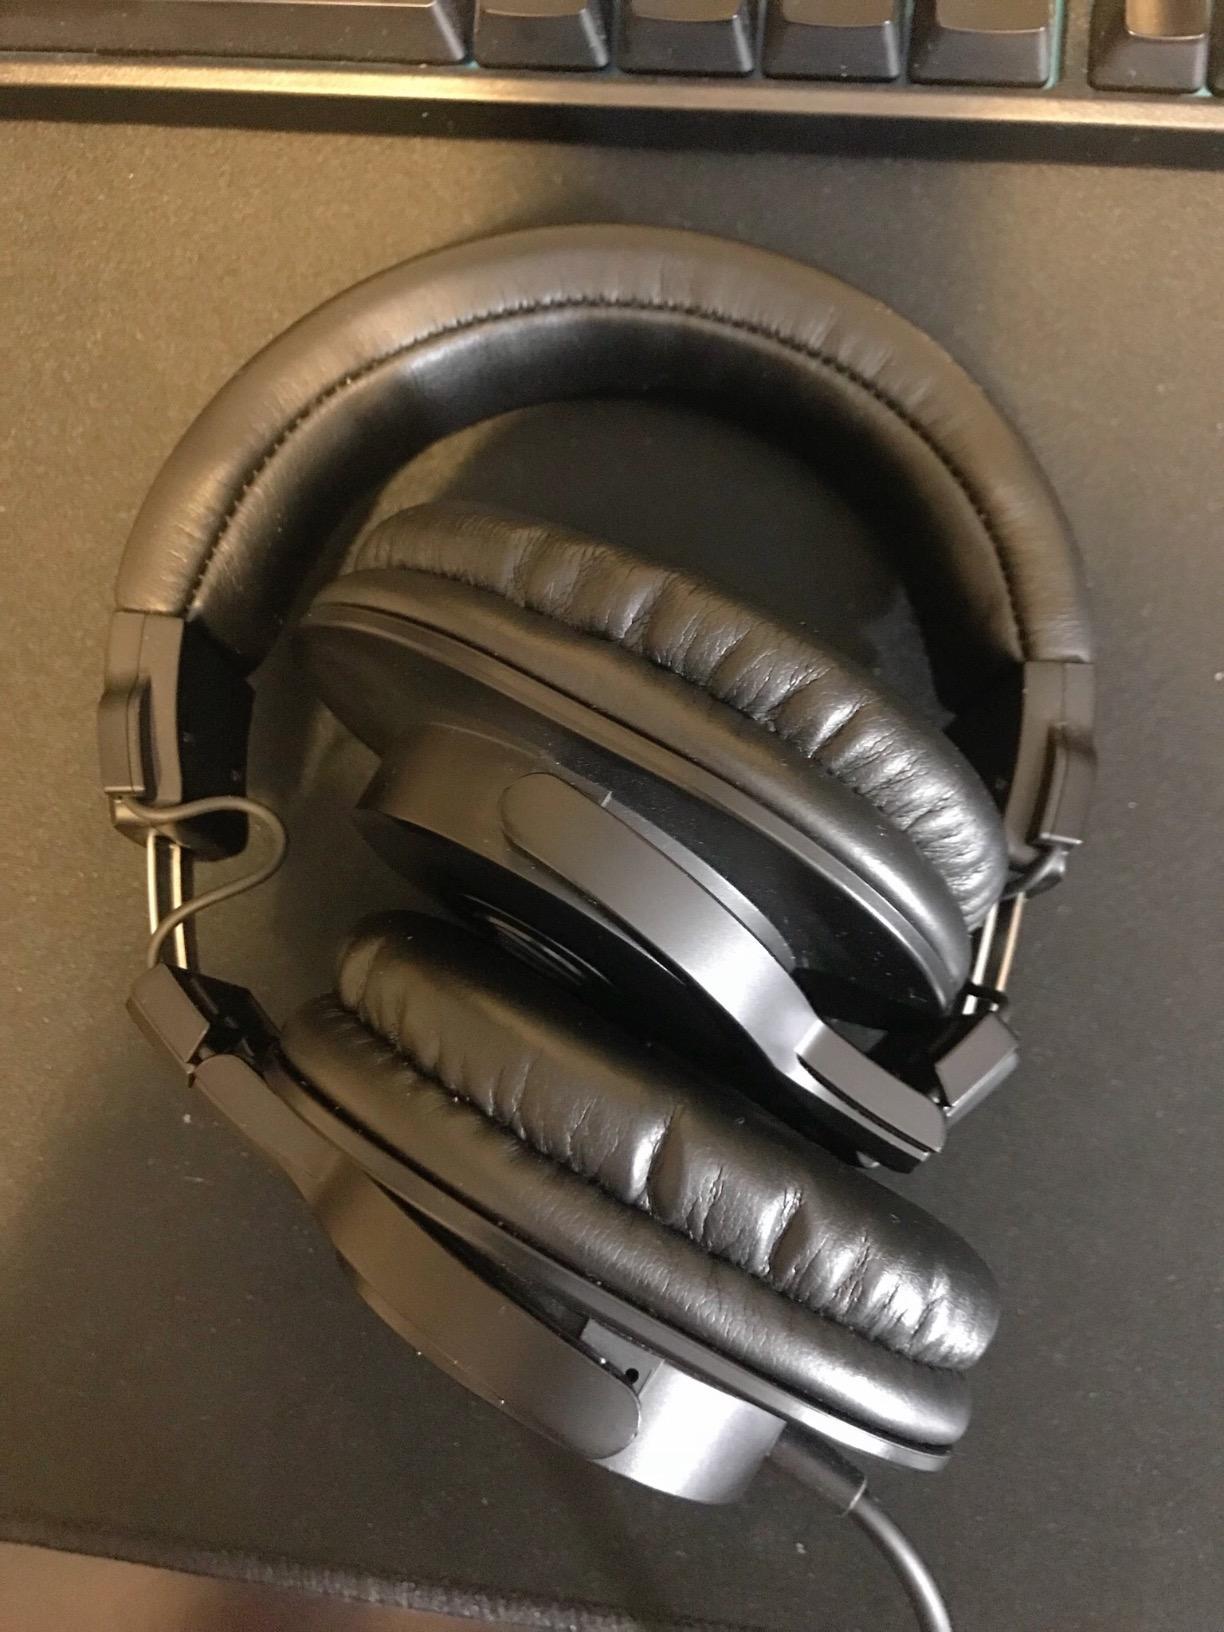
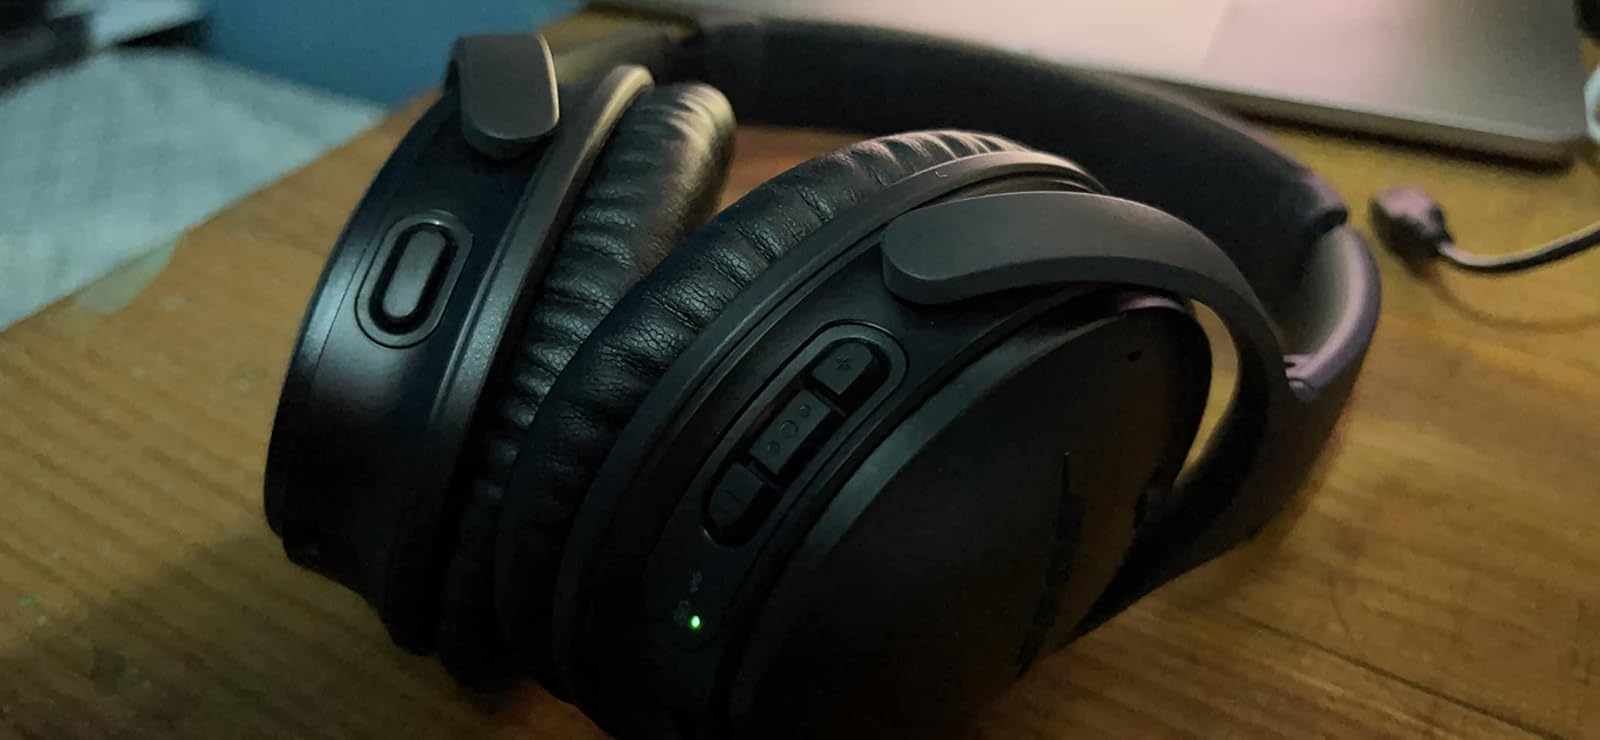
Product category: headphones
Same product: no